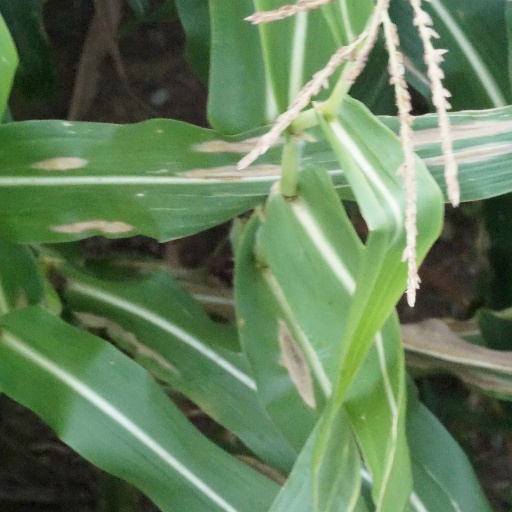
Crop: maize; corn